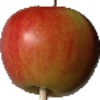
Label: Apple Red 2